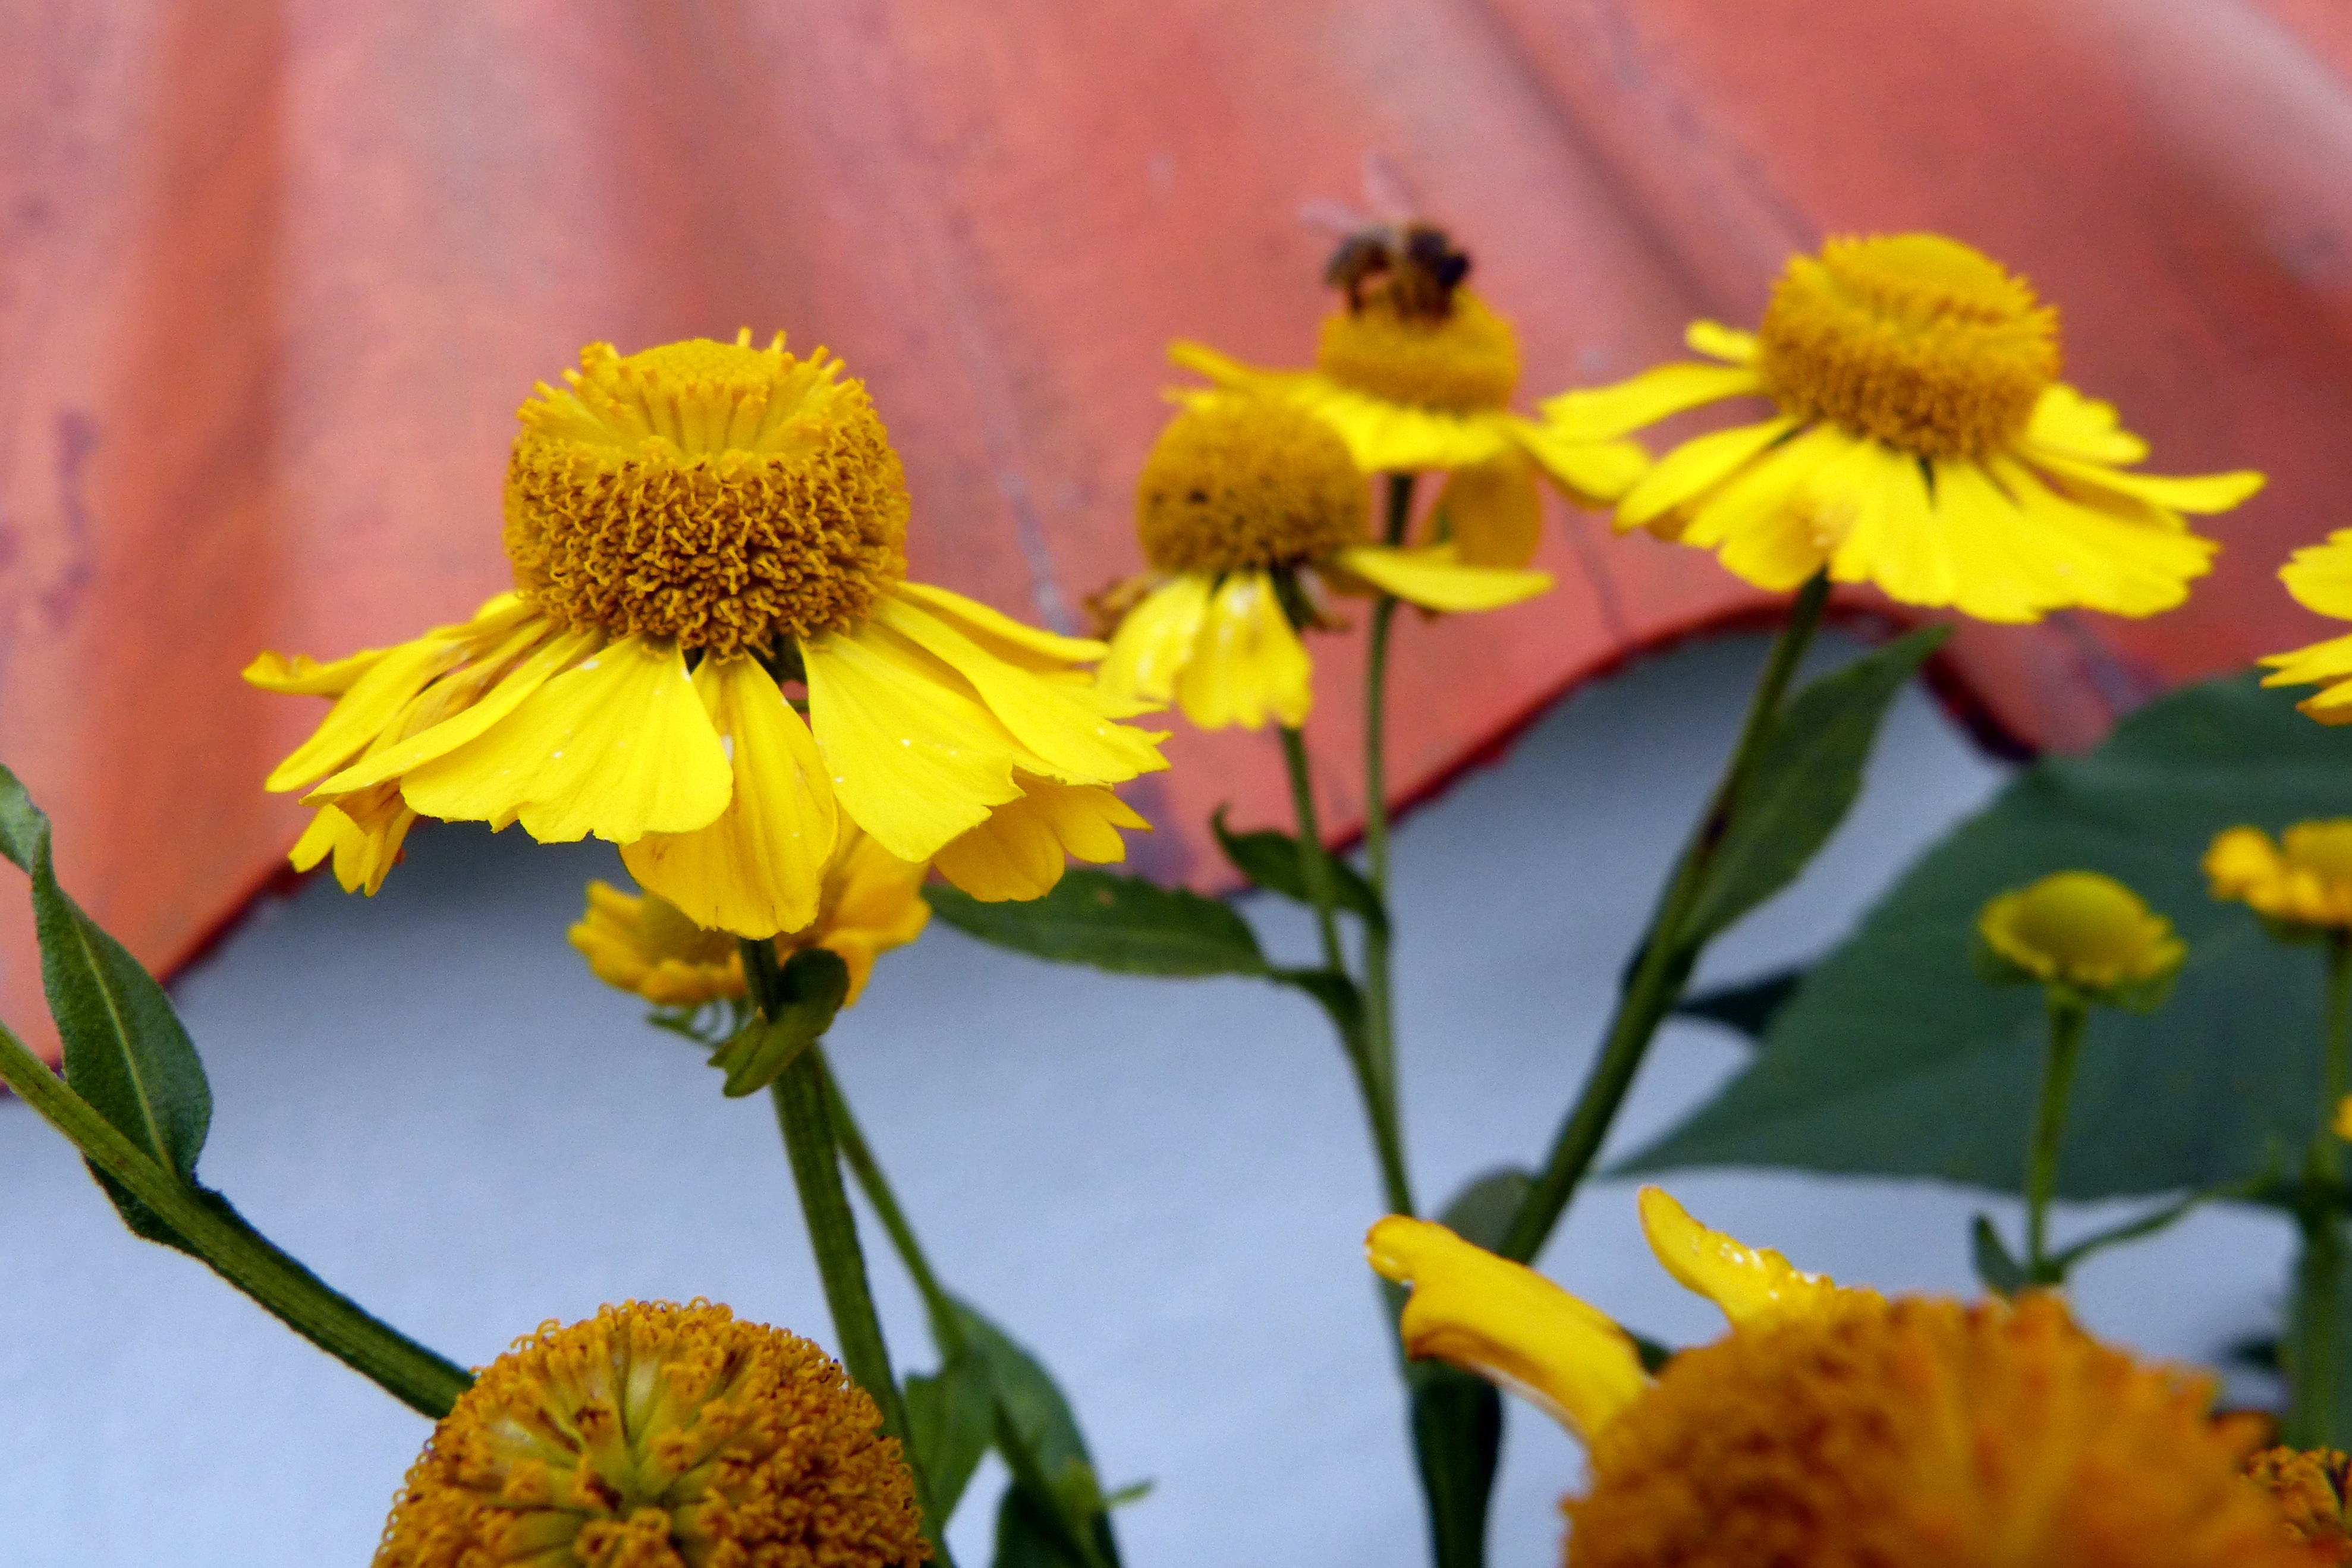
plant, flower, petal, herb, insect, botany, yellow, flora, wildflower, flowers, nectar, macro photography, flowering plant, daisy family, calendula, sun brews, helenium, annual plant, land plant